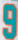
Number: 9